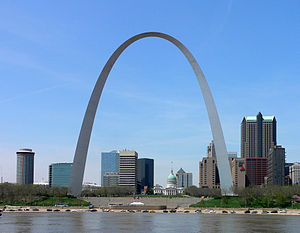
Missouri / Geografi
Gateway Arch i St. Louis
Missouri er en delstat i USA. Statens hovedstad er Jefferson City, mens Kansas City er den største by. Delstaten havde i 2006 5,8 millioner indbyggere.